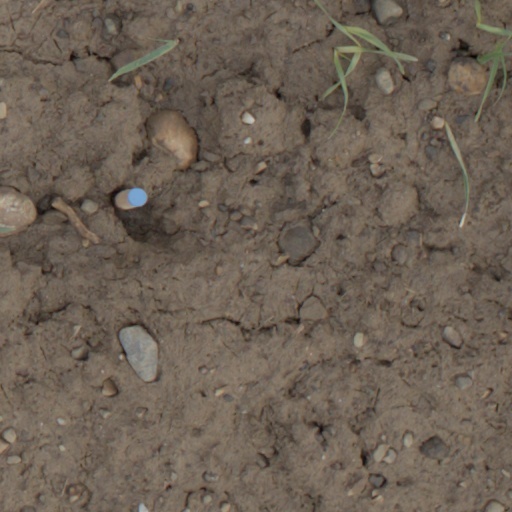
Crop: wheat